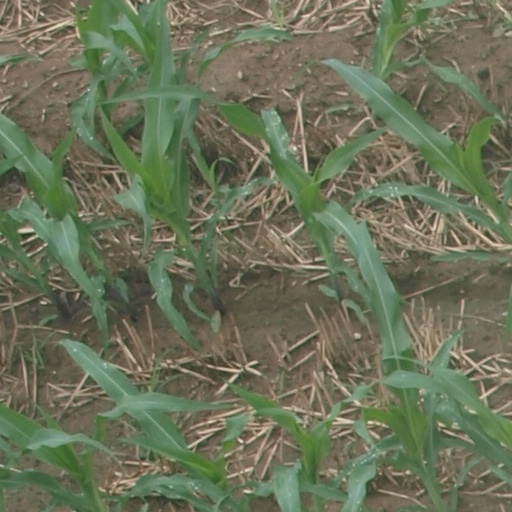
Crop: maize; corn